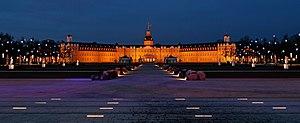
Le château de Karlsruhe est un château situé au centre de la ville de Karlsruhe, en Allemagne. Il a été édifié en 1715 pour le margrave Charles-Guillaume de Bade-Durlach. Jusqu'en 1918, il a servi de résidence officielle aux margraves puis grands-ducs de Bade. Il accueille depuis 1921 le musée national badois.